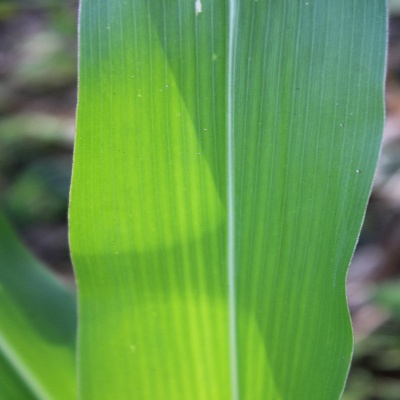
Crop: Maize
Condition: healthy